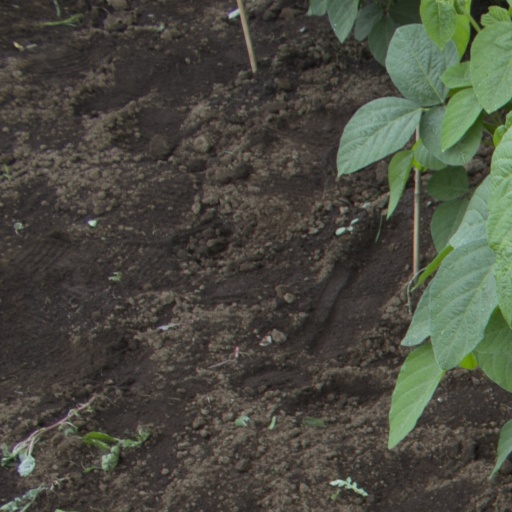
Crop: soybean